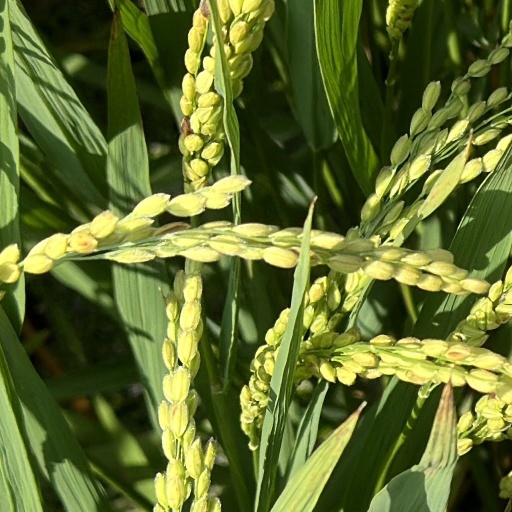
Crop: rice